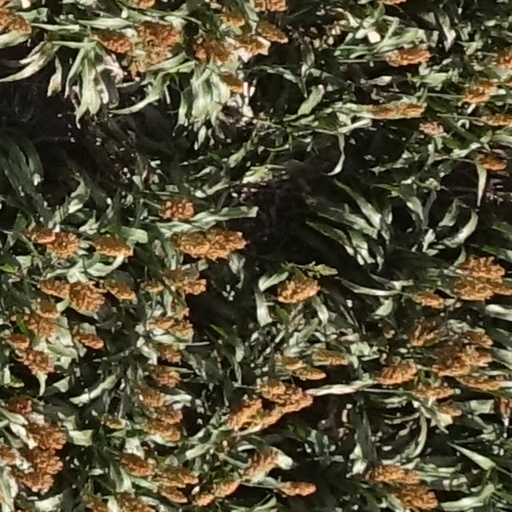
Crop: sorghum